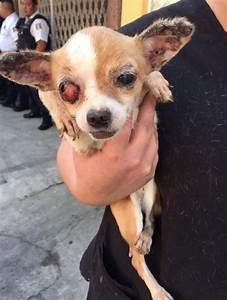
Label: cane